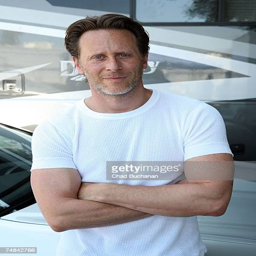
actor poses outside the set